Computing

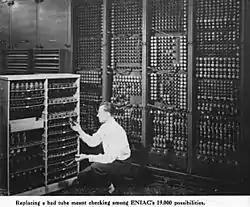
ENIAC, the first programmable general-purpose electronic digital computer

The history of computing is longer than the history of computing hardware and includes the history of methods intended for pen and paper (or for chalk and slate) with or without the aid of tables. Computing is intimately tied to the representation of numbers, though mathematical concepts necessary for computing existed before numeral systems. The earliest known tool for use in computation is the abacus, and it is thought to have been invented in Babylon circa between 2700 and 2300 BC. Abaci, of a more modern design, are still used as calculation tools today.